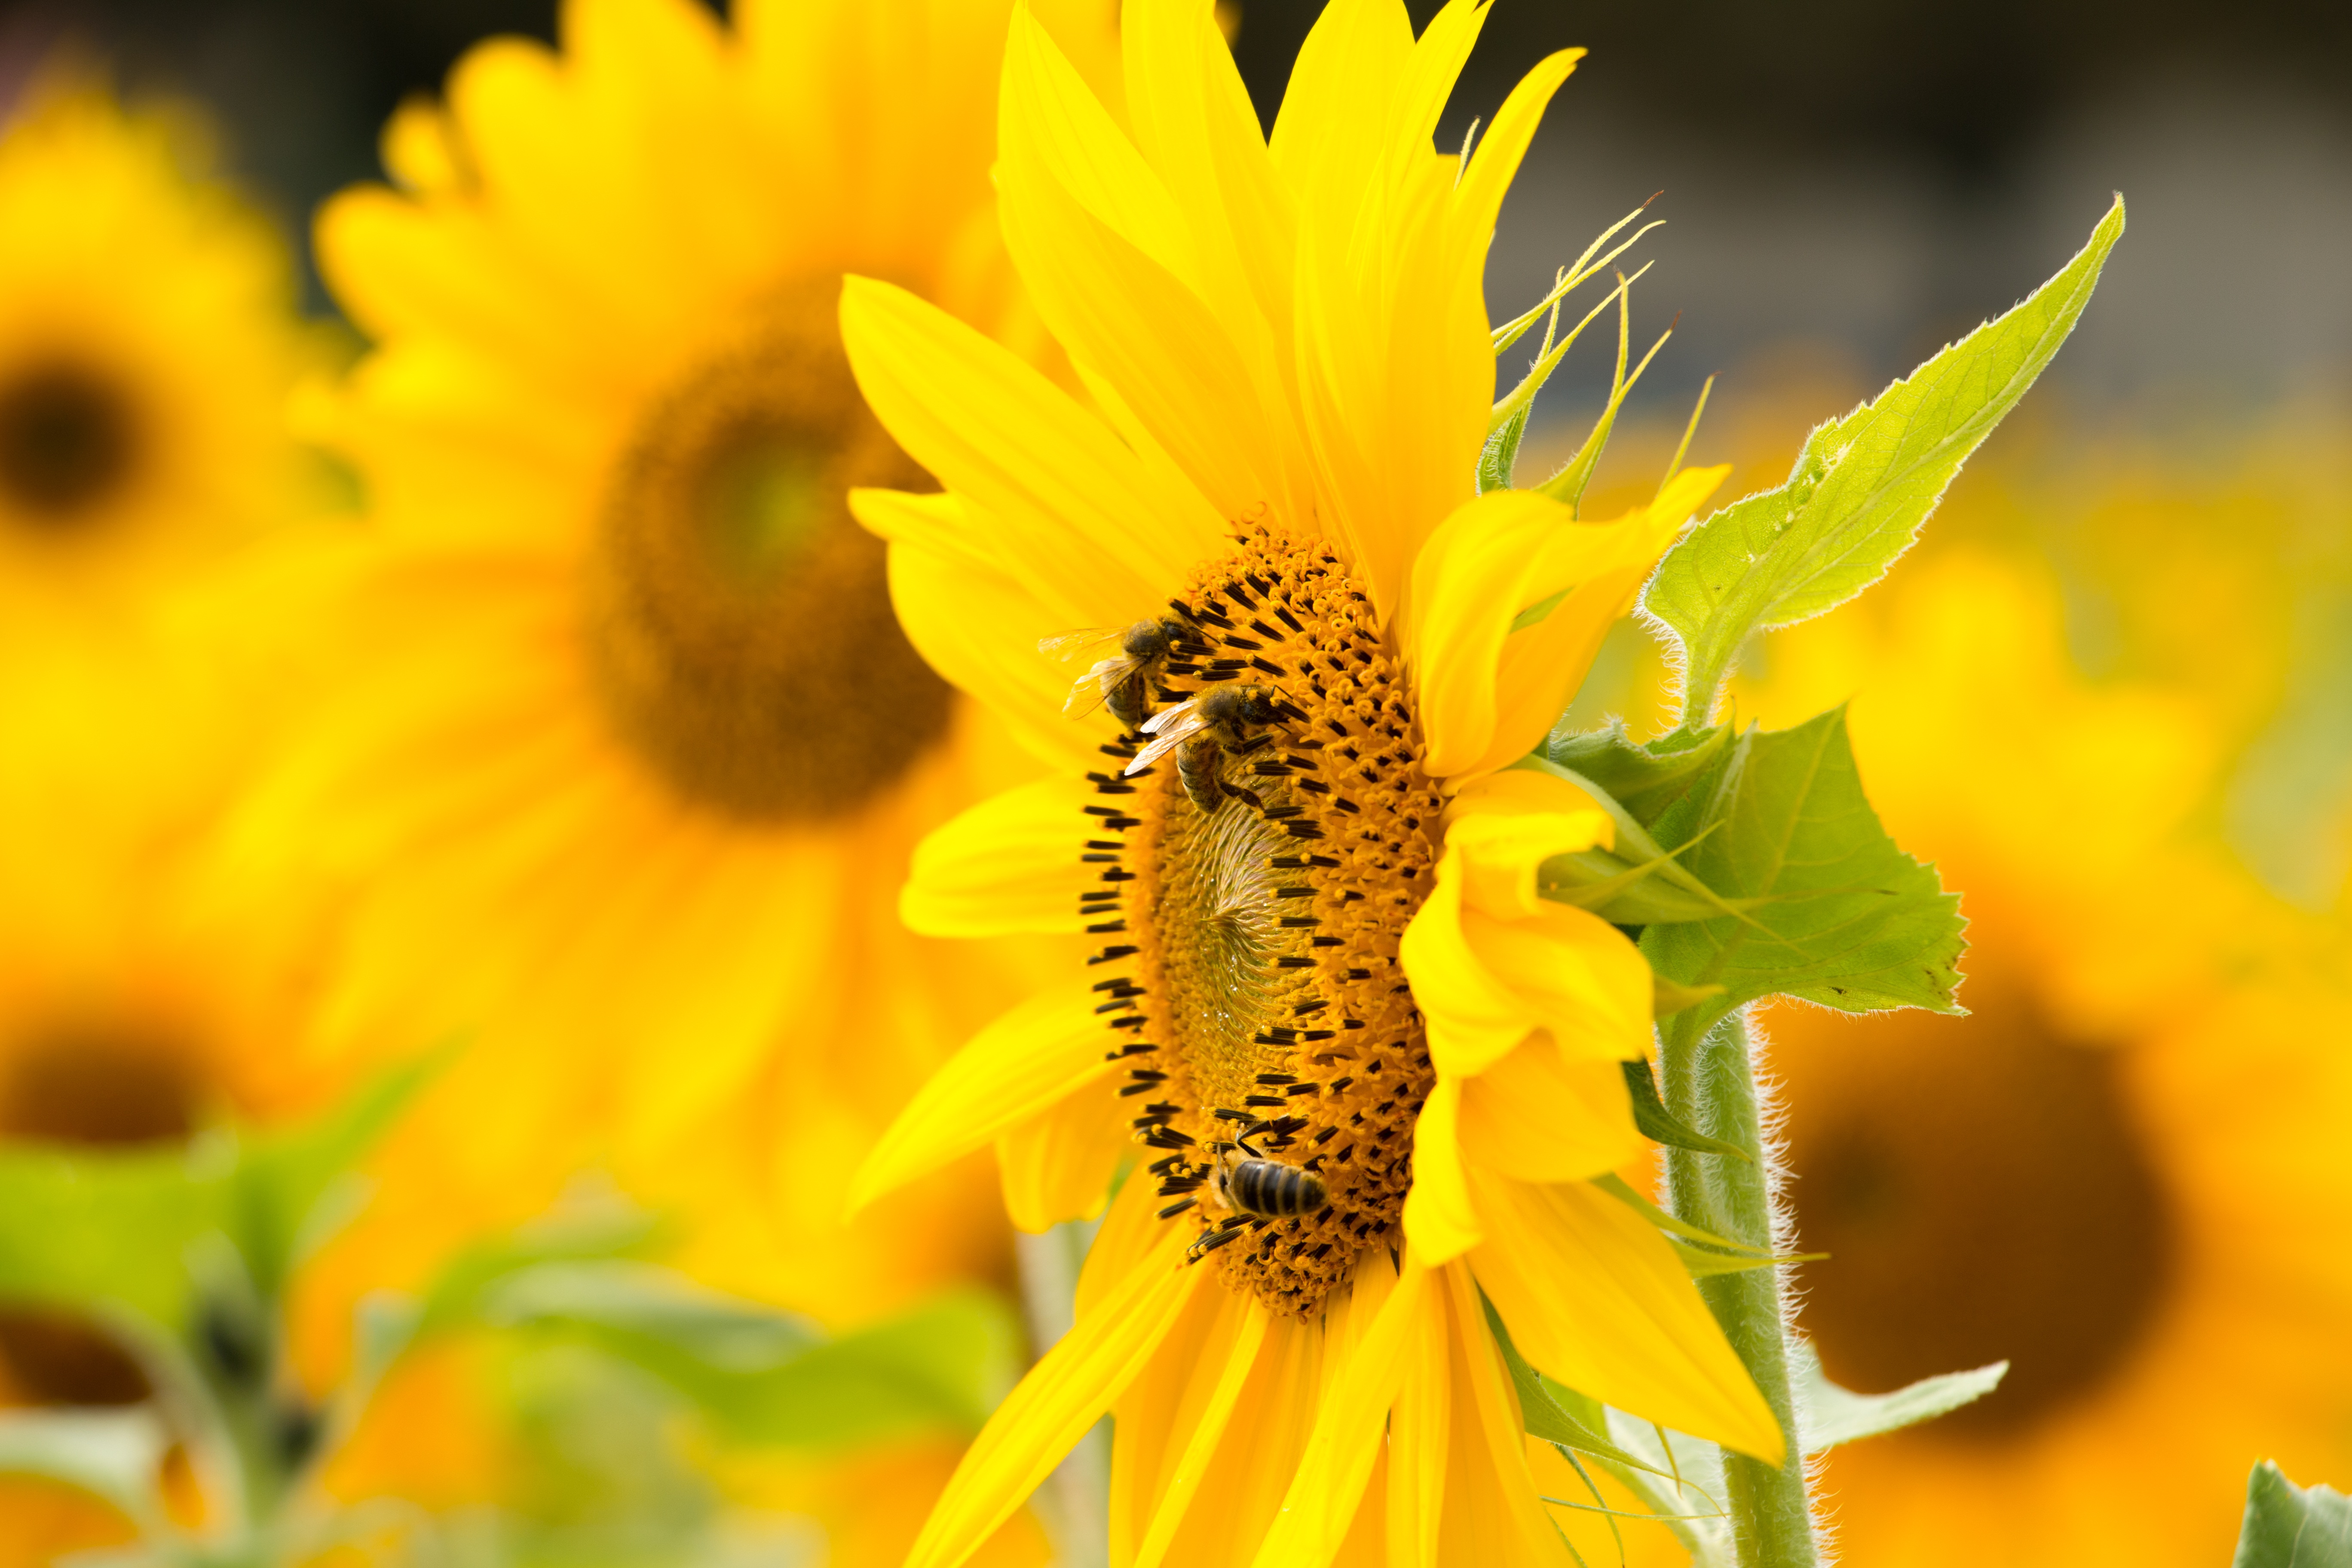
nature, blossom, plant, sun, photography, flower, bloom, summer, pollen, insect, botany, yellow, close, flora, fauna, sunflower, yellow flower, wildflower, close up, bee, sun flower, yellow flowers, nectar, macro photography, public record, flowering plant, honey bee, daisy family, sunflower seed, plant stem, land plant